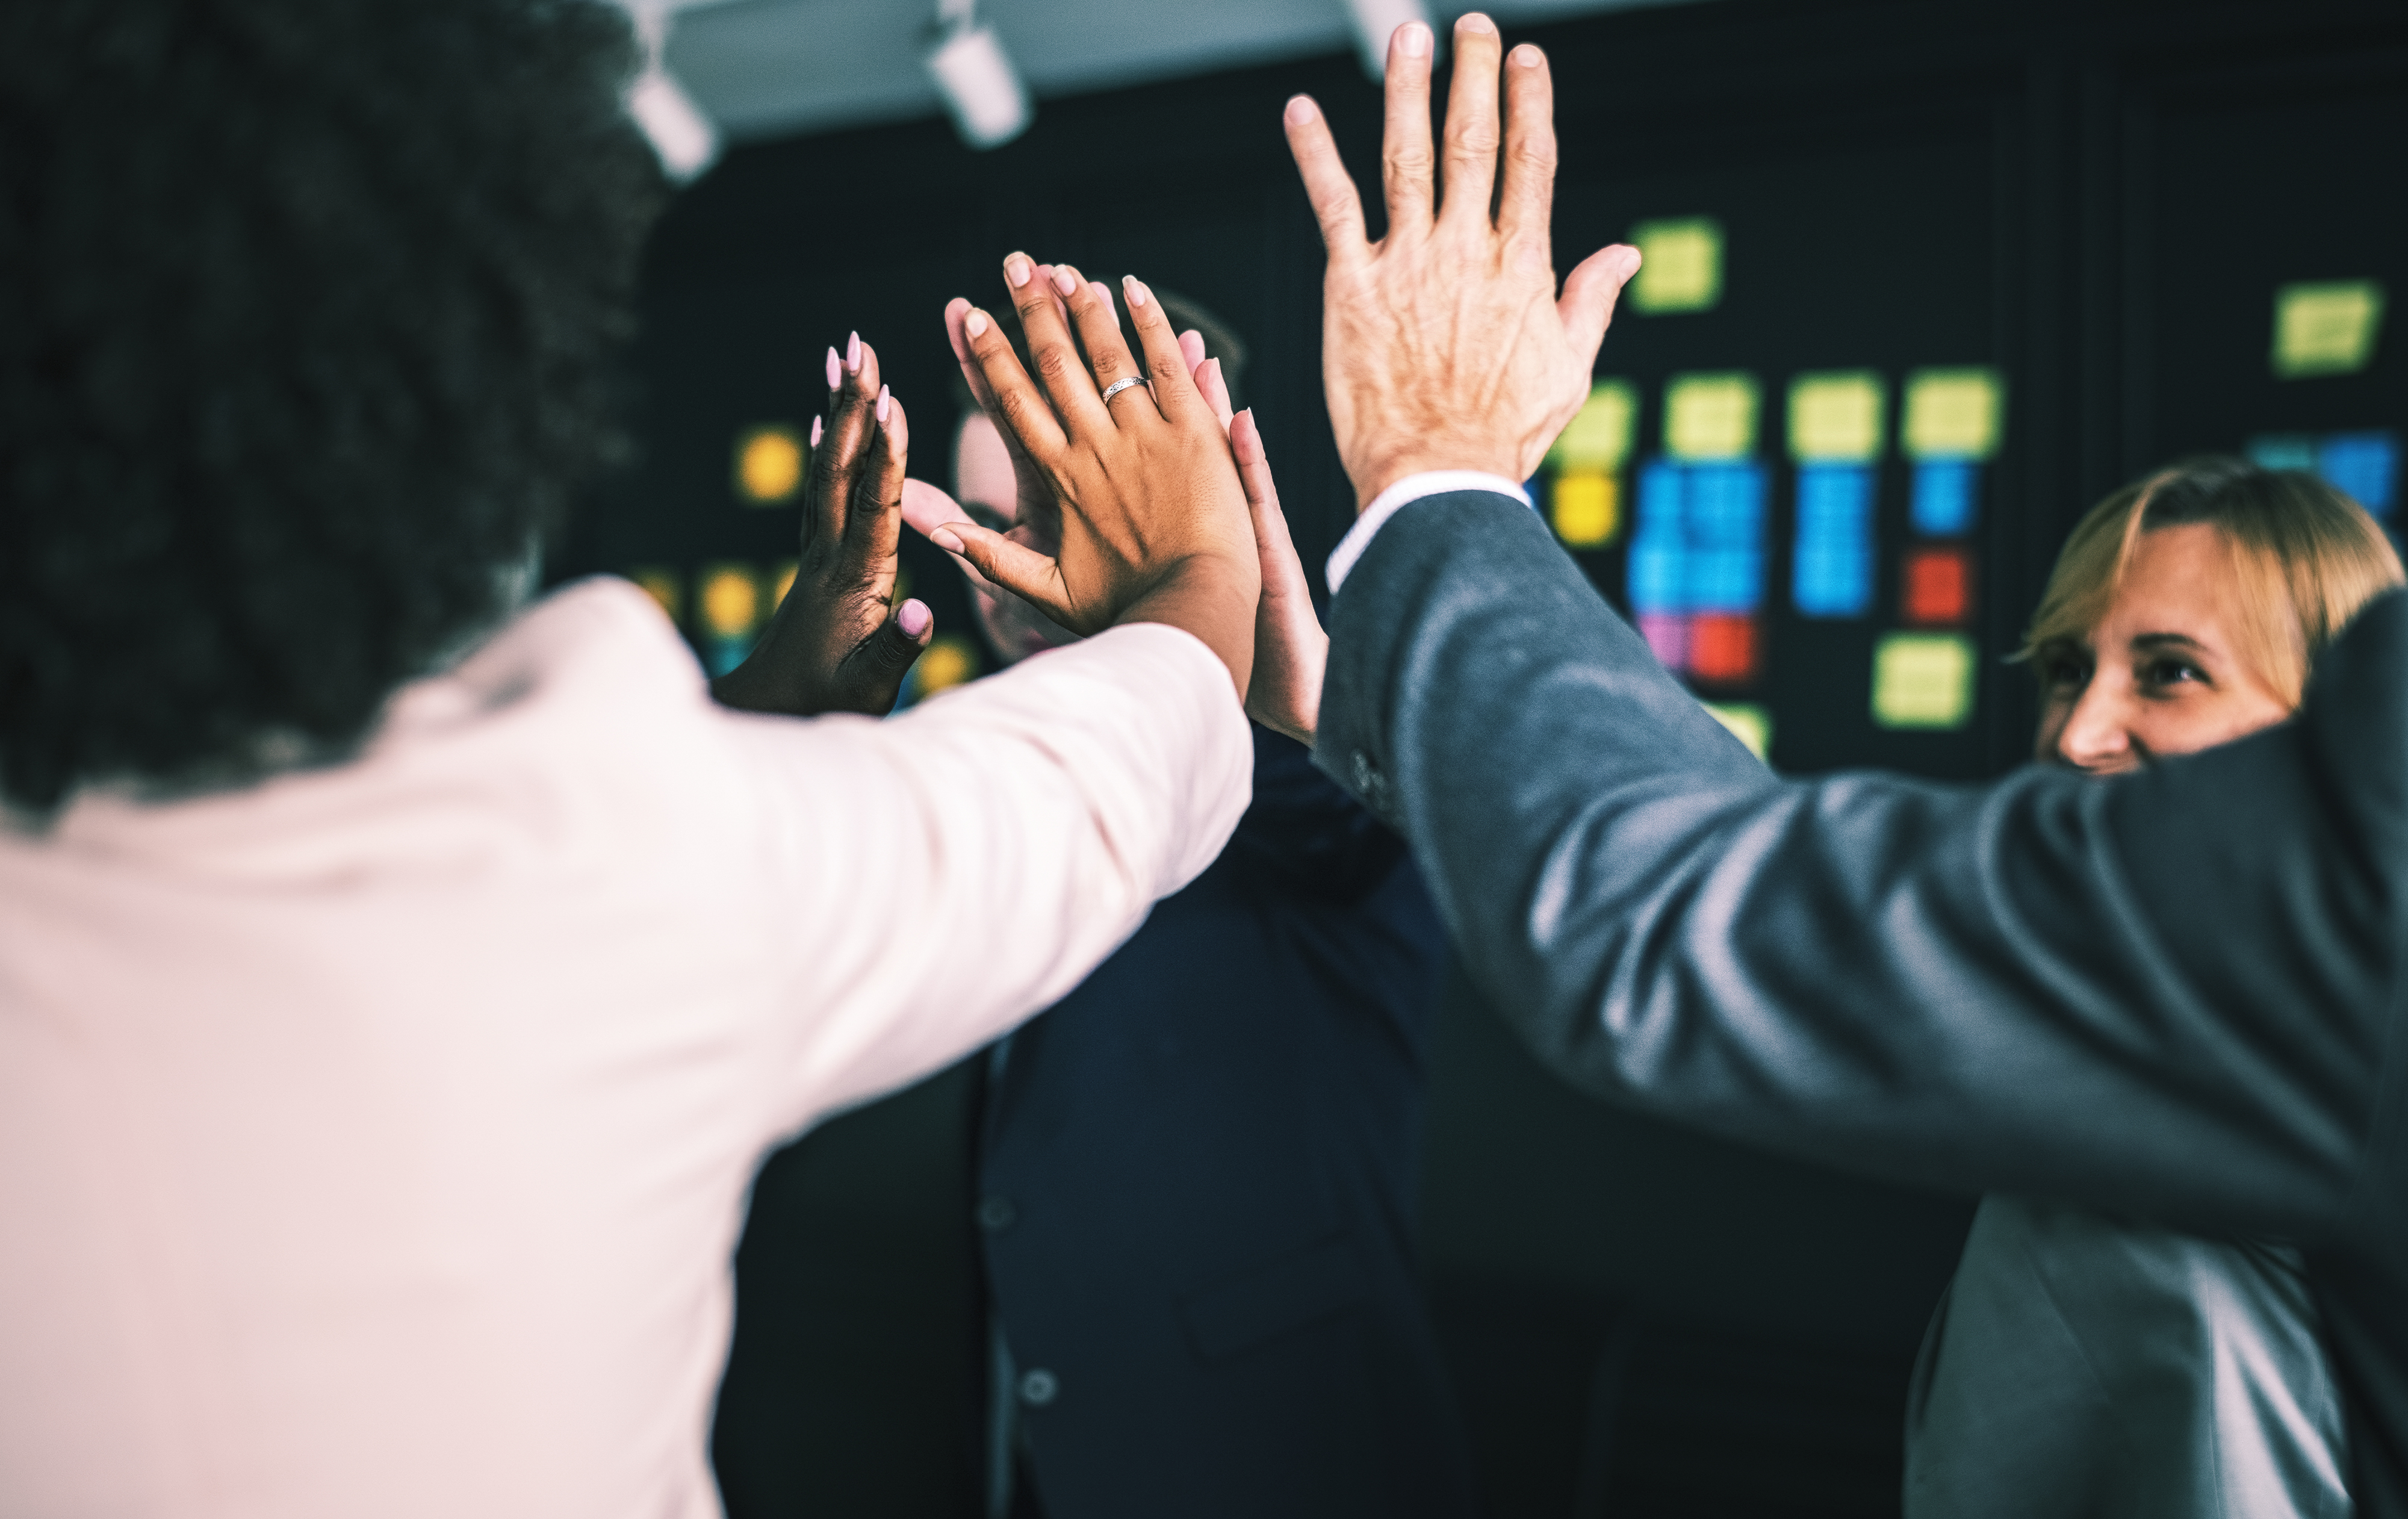
accomplished, achievement, adults, african american, african descent, afro, agreement, american, black people, business, businessman, businesswoman, caucasian, cheer up, communication, completing, corporate business, deal, employee, greeting, group, hands, happy, high five, hit, inspiration, joining, man, marketing, meeting, partnership, people, plan, power, smiling, strategy, success, support, team, team building, teamwork, togetherness, unity, woman, work, fun, hand, event, arm, girl, sign language, finger, conversation